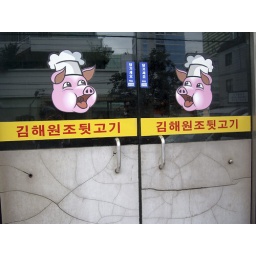
happy pigs in hats